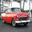
Label: automobile